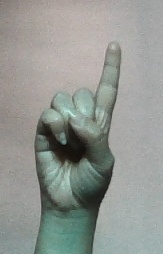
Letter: bb